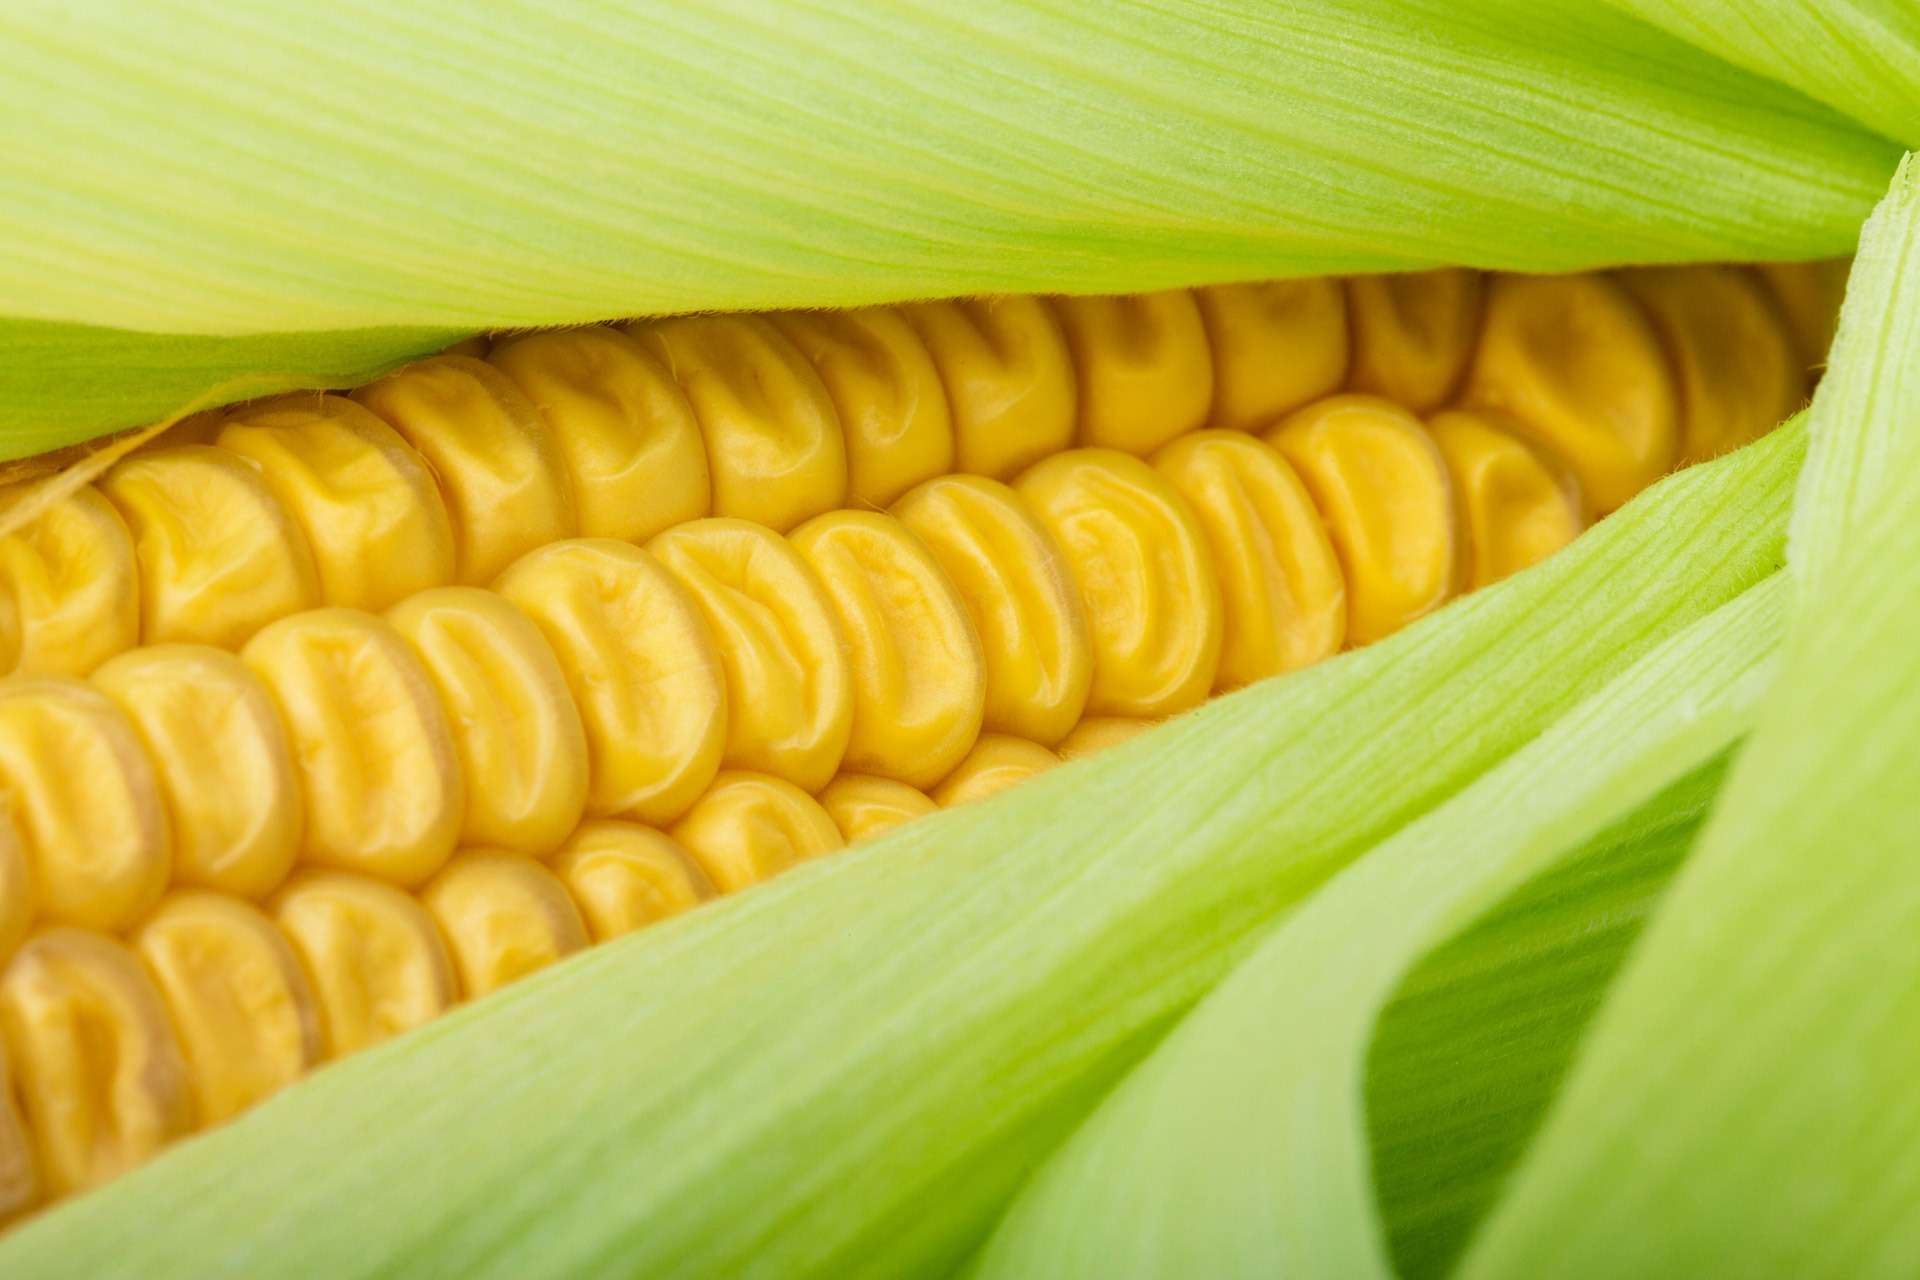
nature, plant, grain, sweet, leaf, flower, dish, food, green, harvest, produce, vegetable, crop, macro, corn, fresh, yellow, healthy, cuisine, cob, sweetcorn, close up, raw, sweet corn, detail, maize, macro photography, corn on the cob, commodity, side dish, grass family, food grain